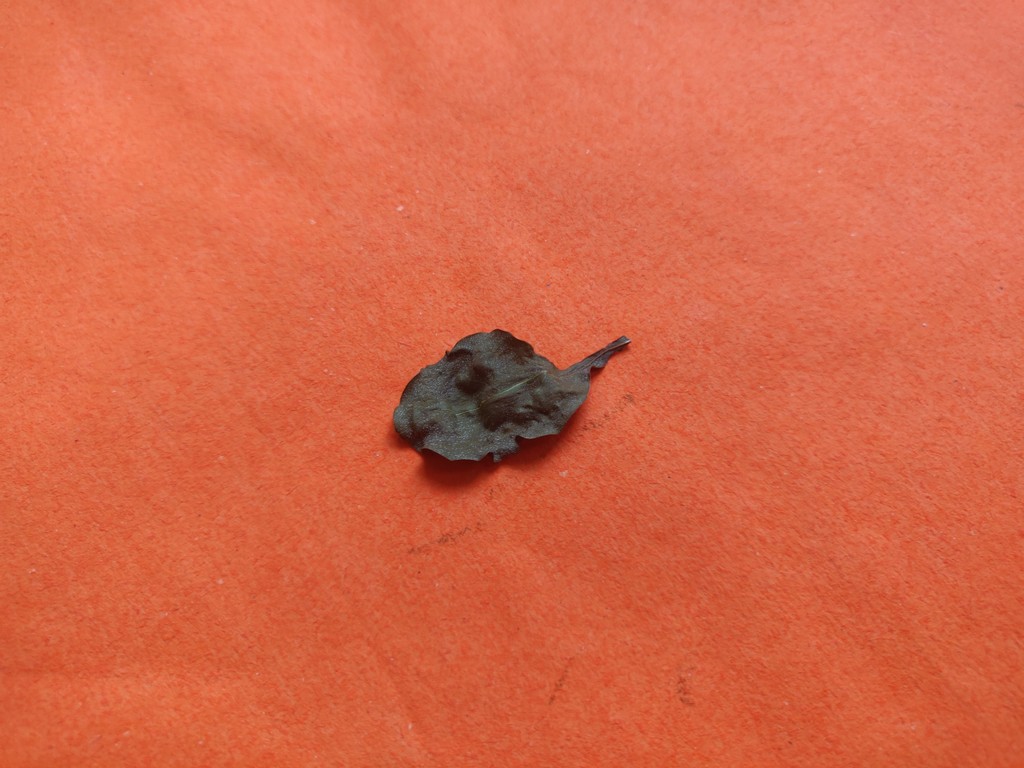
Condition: Dried
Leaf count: single
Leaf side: unknown